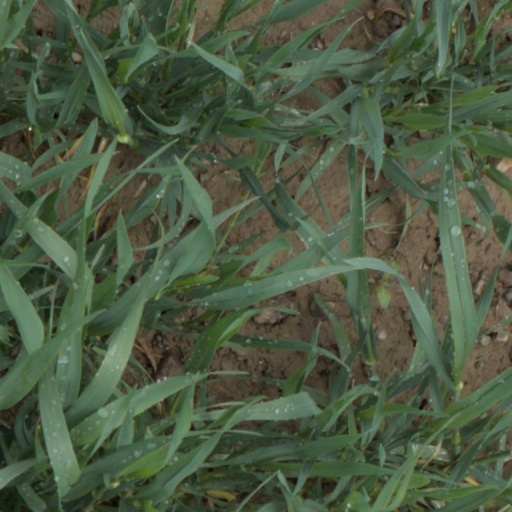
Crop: wheat